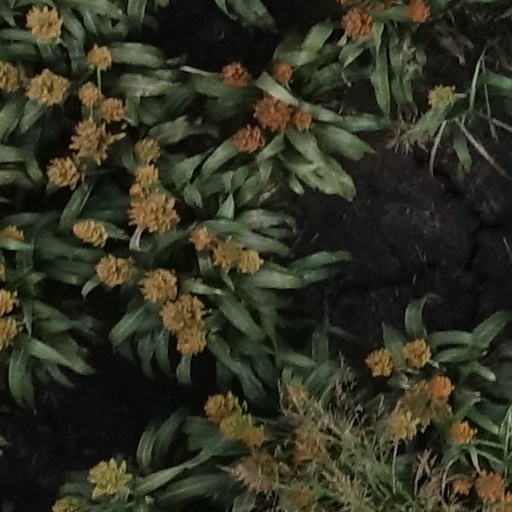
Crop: sorghum